Zainal Mustafa

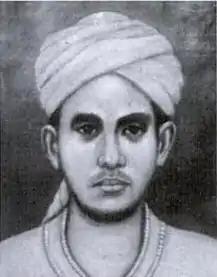
Zainal Mustofa

Kiai Haji Zainal Mustafa (189925 October 1944), born Hudaemi, and also known as Zainal Mustofa, was an Indonesian ulama and National Hero of Indonesia. He founded the Pesantren Sukamanah when he was 20. He was awarded the title of National Hero in 1972.